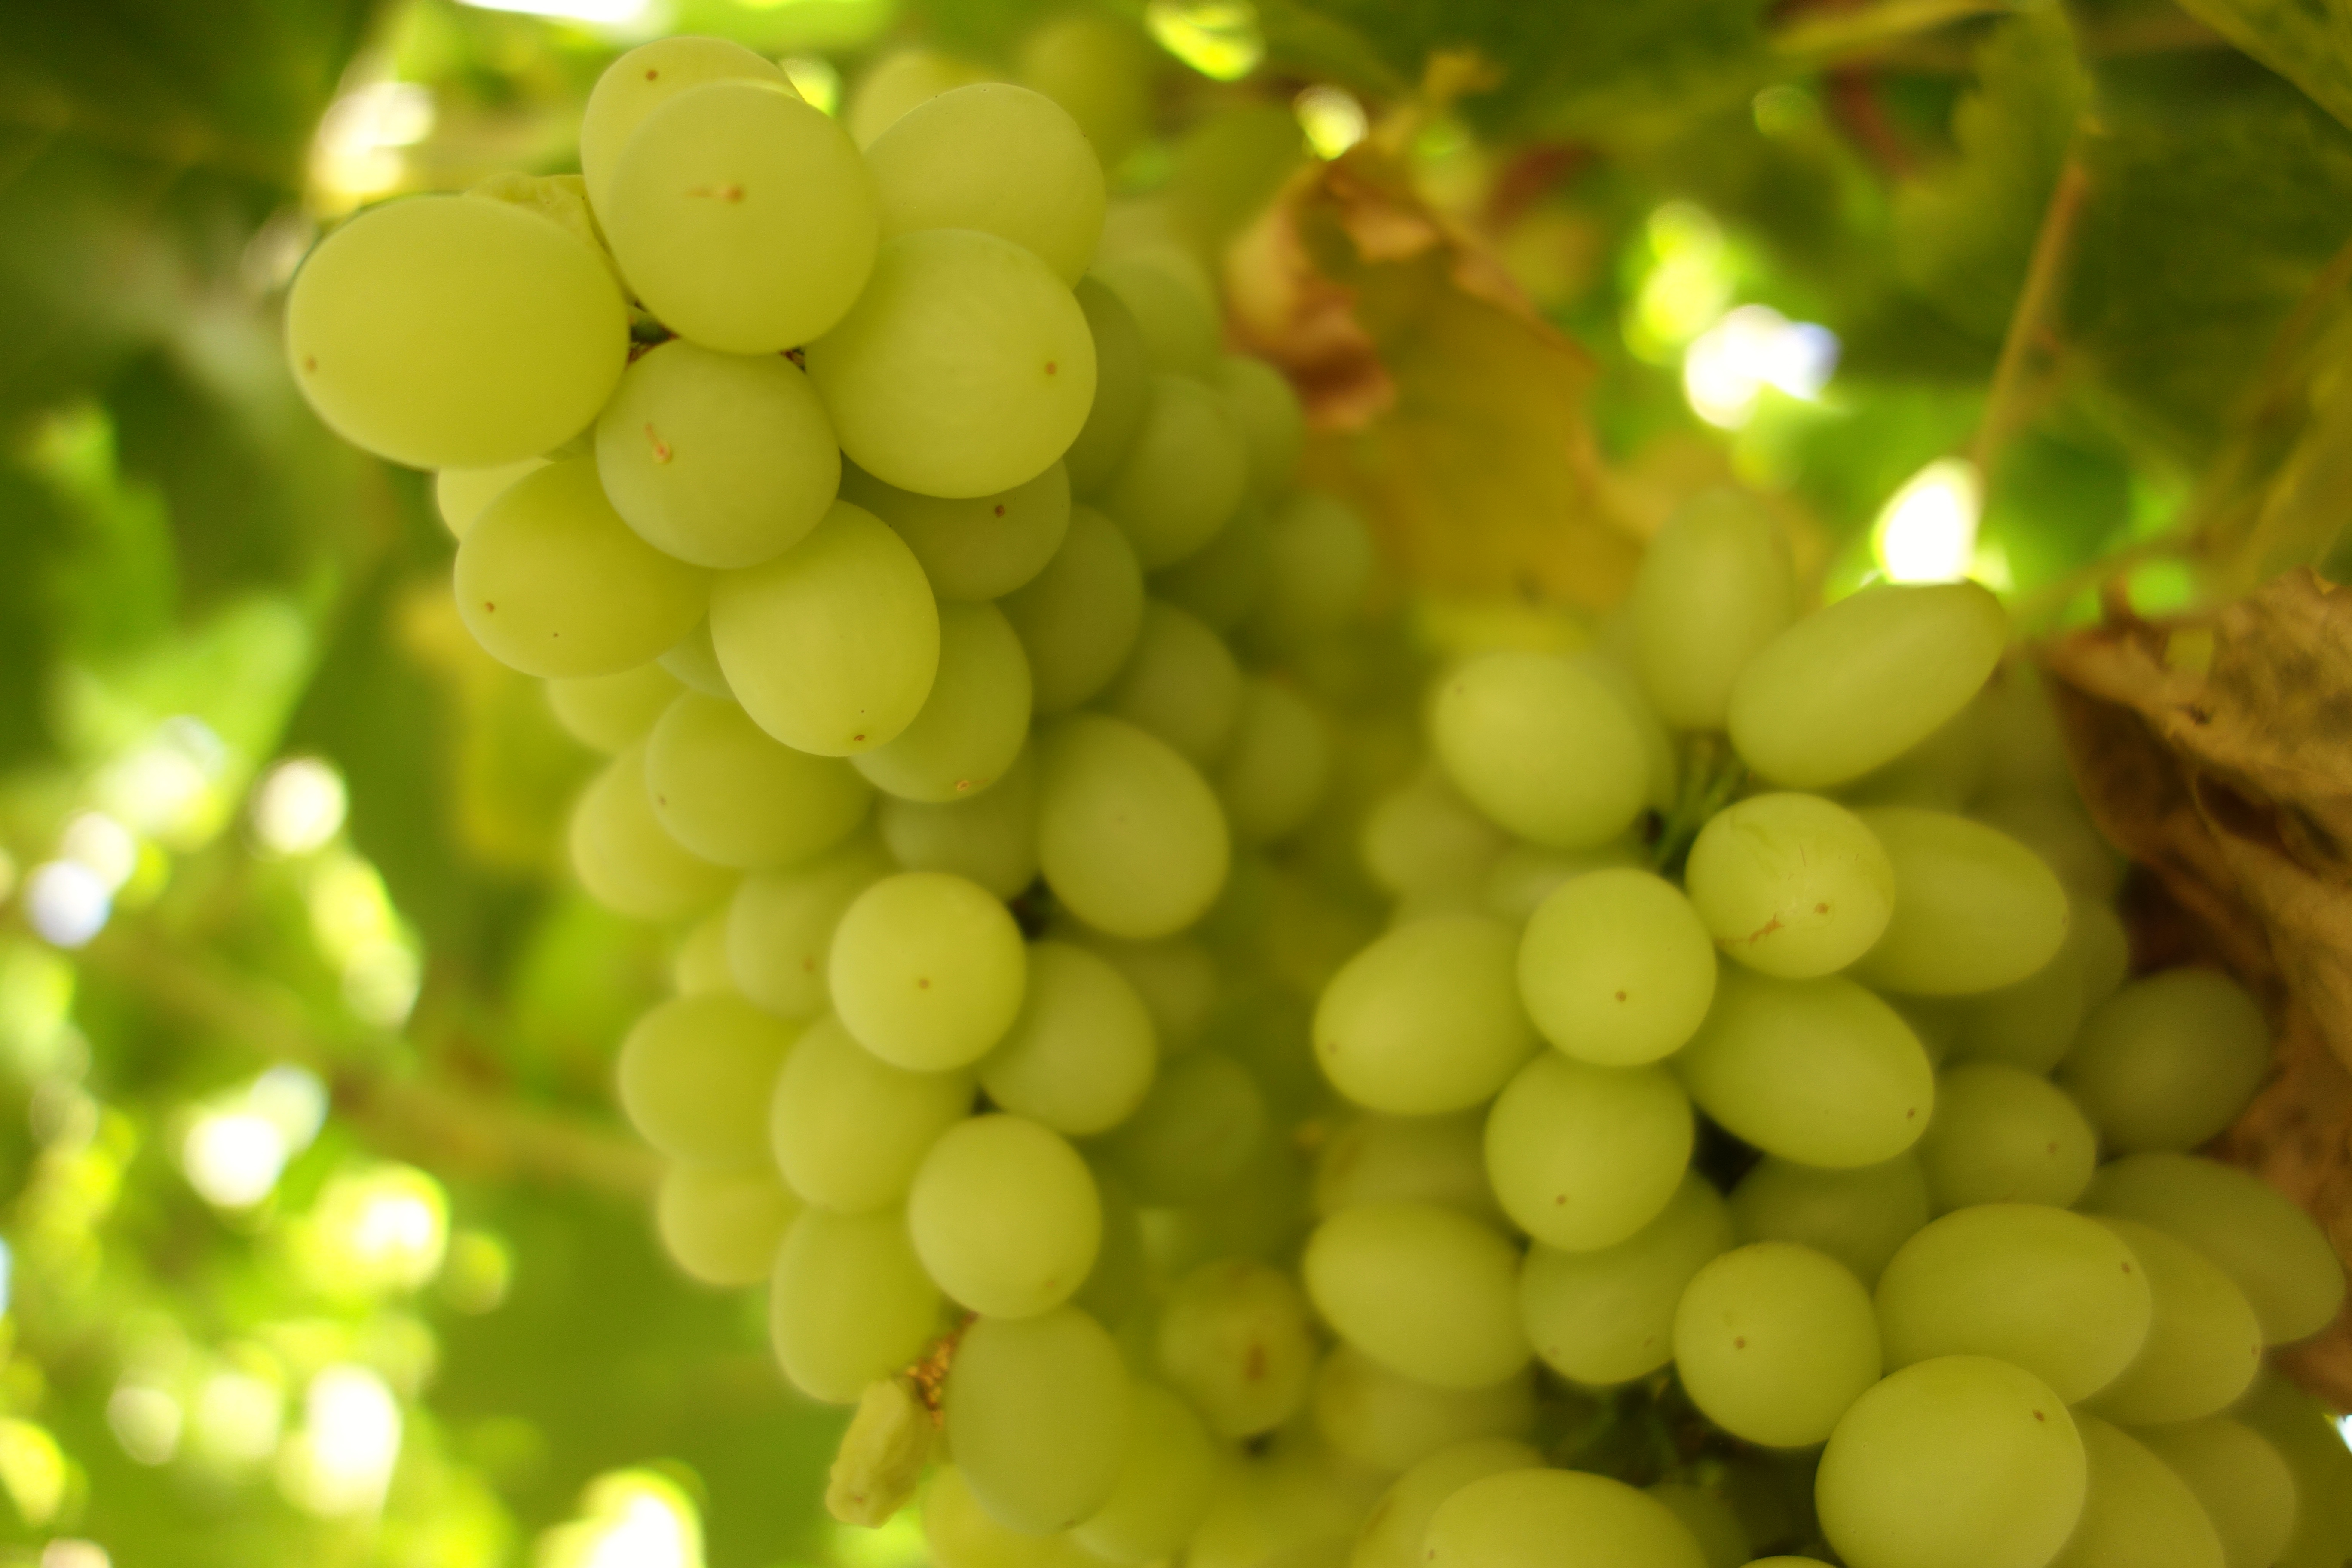
Label: Grapes